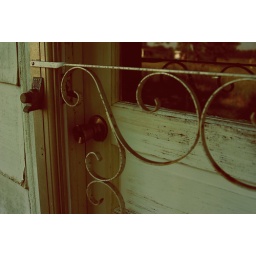
abandoned house near lake anna, va. shot with d80.